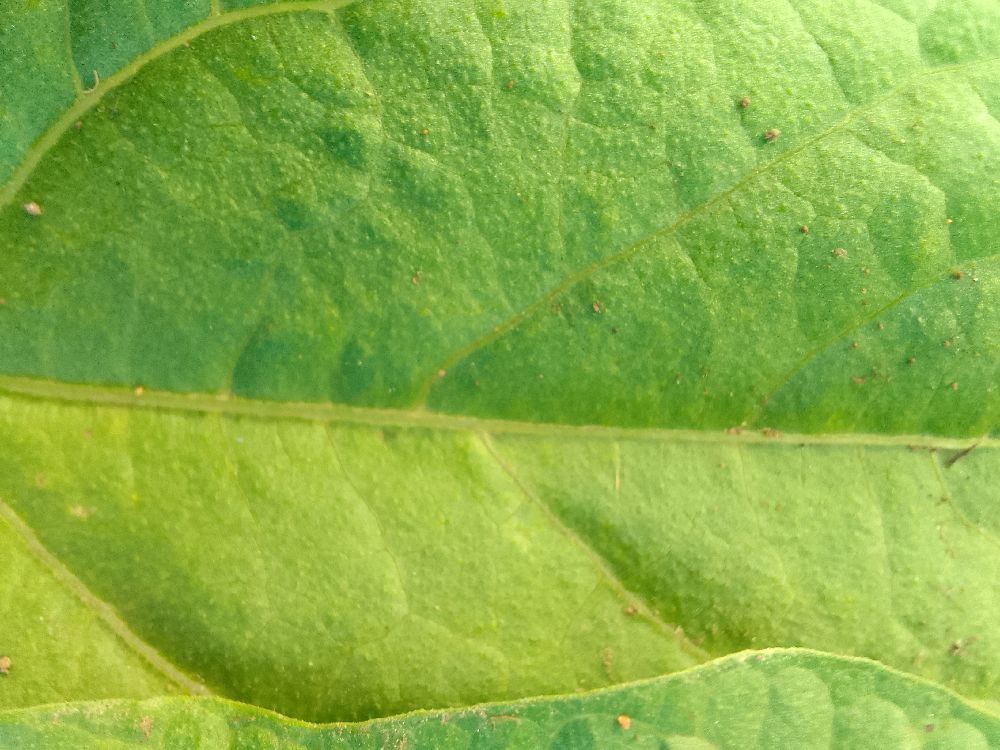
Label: healthy